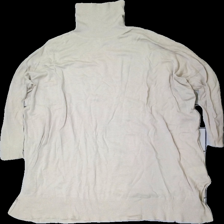
View: front
Type: Sweater
Category: Ladies
Brand: Not in the list
Brand text on label: Isay
Colors: Beige
Material: 53% Acryl 47% Cotton
Cut: Turtle neck, Loose
Season: All
Price range: <50
Recommended usage: Export
Description: beige sweater with poloneck